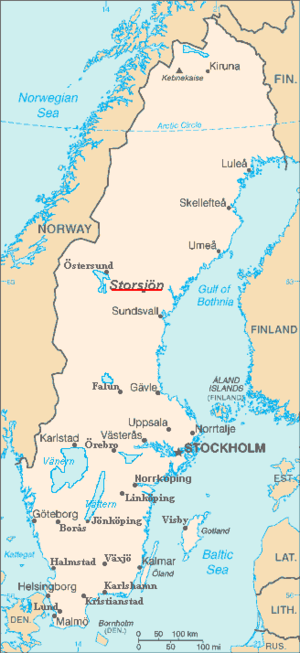
Storsjön
Storsjön
Storsjön er en svensk sø i det centrale Jämtland, med et areal på 464 km² og en største dybde på 74 meter. Den ligger i Indalsälvens vandsystem og er Sveriges femtestørste sø. Søens normalvandstand er 292 meter over havets overflade og varierer 2,75 meter jævnfør en såkaldt vanddom fra 1947, der bestemmer hvor meget vand der må løbe til og fra en sø i forbindelse med vandkraft. Afvandingsarealet er 12.064 km² og omfatter store dele af Jämtlands fjeldområde fra Sösjöfjällen i nord til Sylarna i syd. En del vand kommer også fra Norge. I gennemsnit løber der i sekundet 246 kubikmeter vand ud i søen.